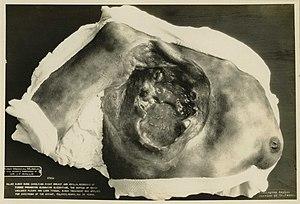
Modèle pédagogique en cire préparé par le Dr. J.F. Wallis. présentant une bûlure par rayons X-ray du sein droit et de l'aisselles. Une nécrose des tissus a produit une ulcération délitescence, dont le fond est constitué de la plèvre et du tissu pulmonaire. Cette brûlure fait suite à un traitement aux rayons X qui a été appliquée à une femme ayant développé un carcinome du sein (Femme de couleur, âge de 35 ans). Archives médicales militaires des États-Unis
Les rayons X sont une forme de rayonnement électromagnétique à haute fréquence constitué de photons dont l'énergie varie d'une centaine d'eV, à plusieurs MeV.